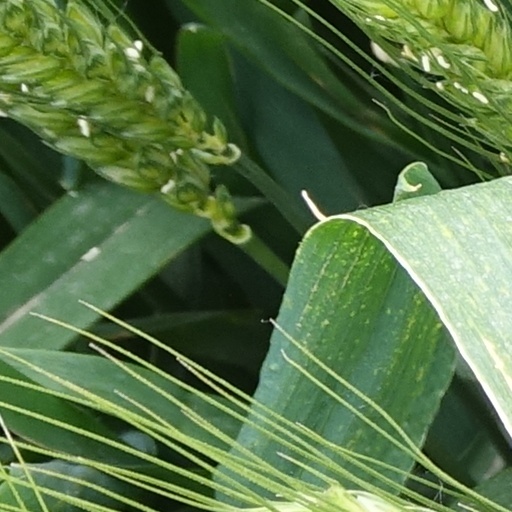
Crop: wheat